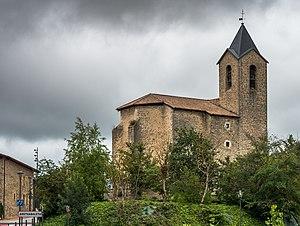
Aretxabaleta en euskara et officiellement ou Arechavaleta est un bourg et une contrée appartenant à la commune de Vitoria-Gasteiz dans la province d'Alava en Pays basque.